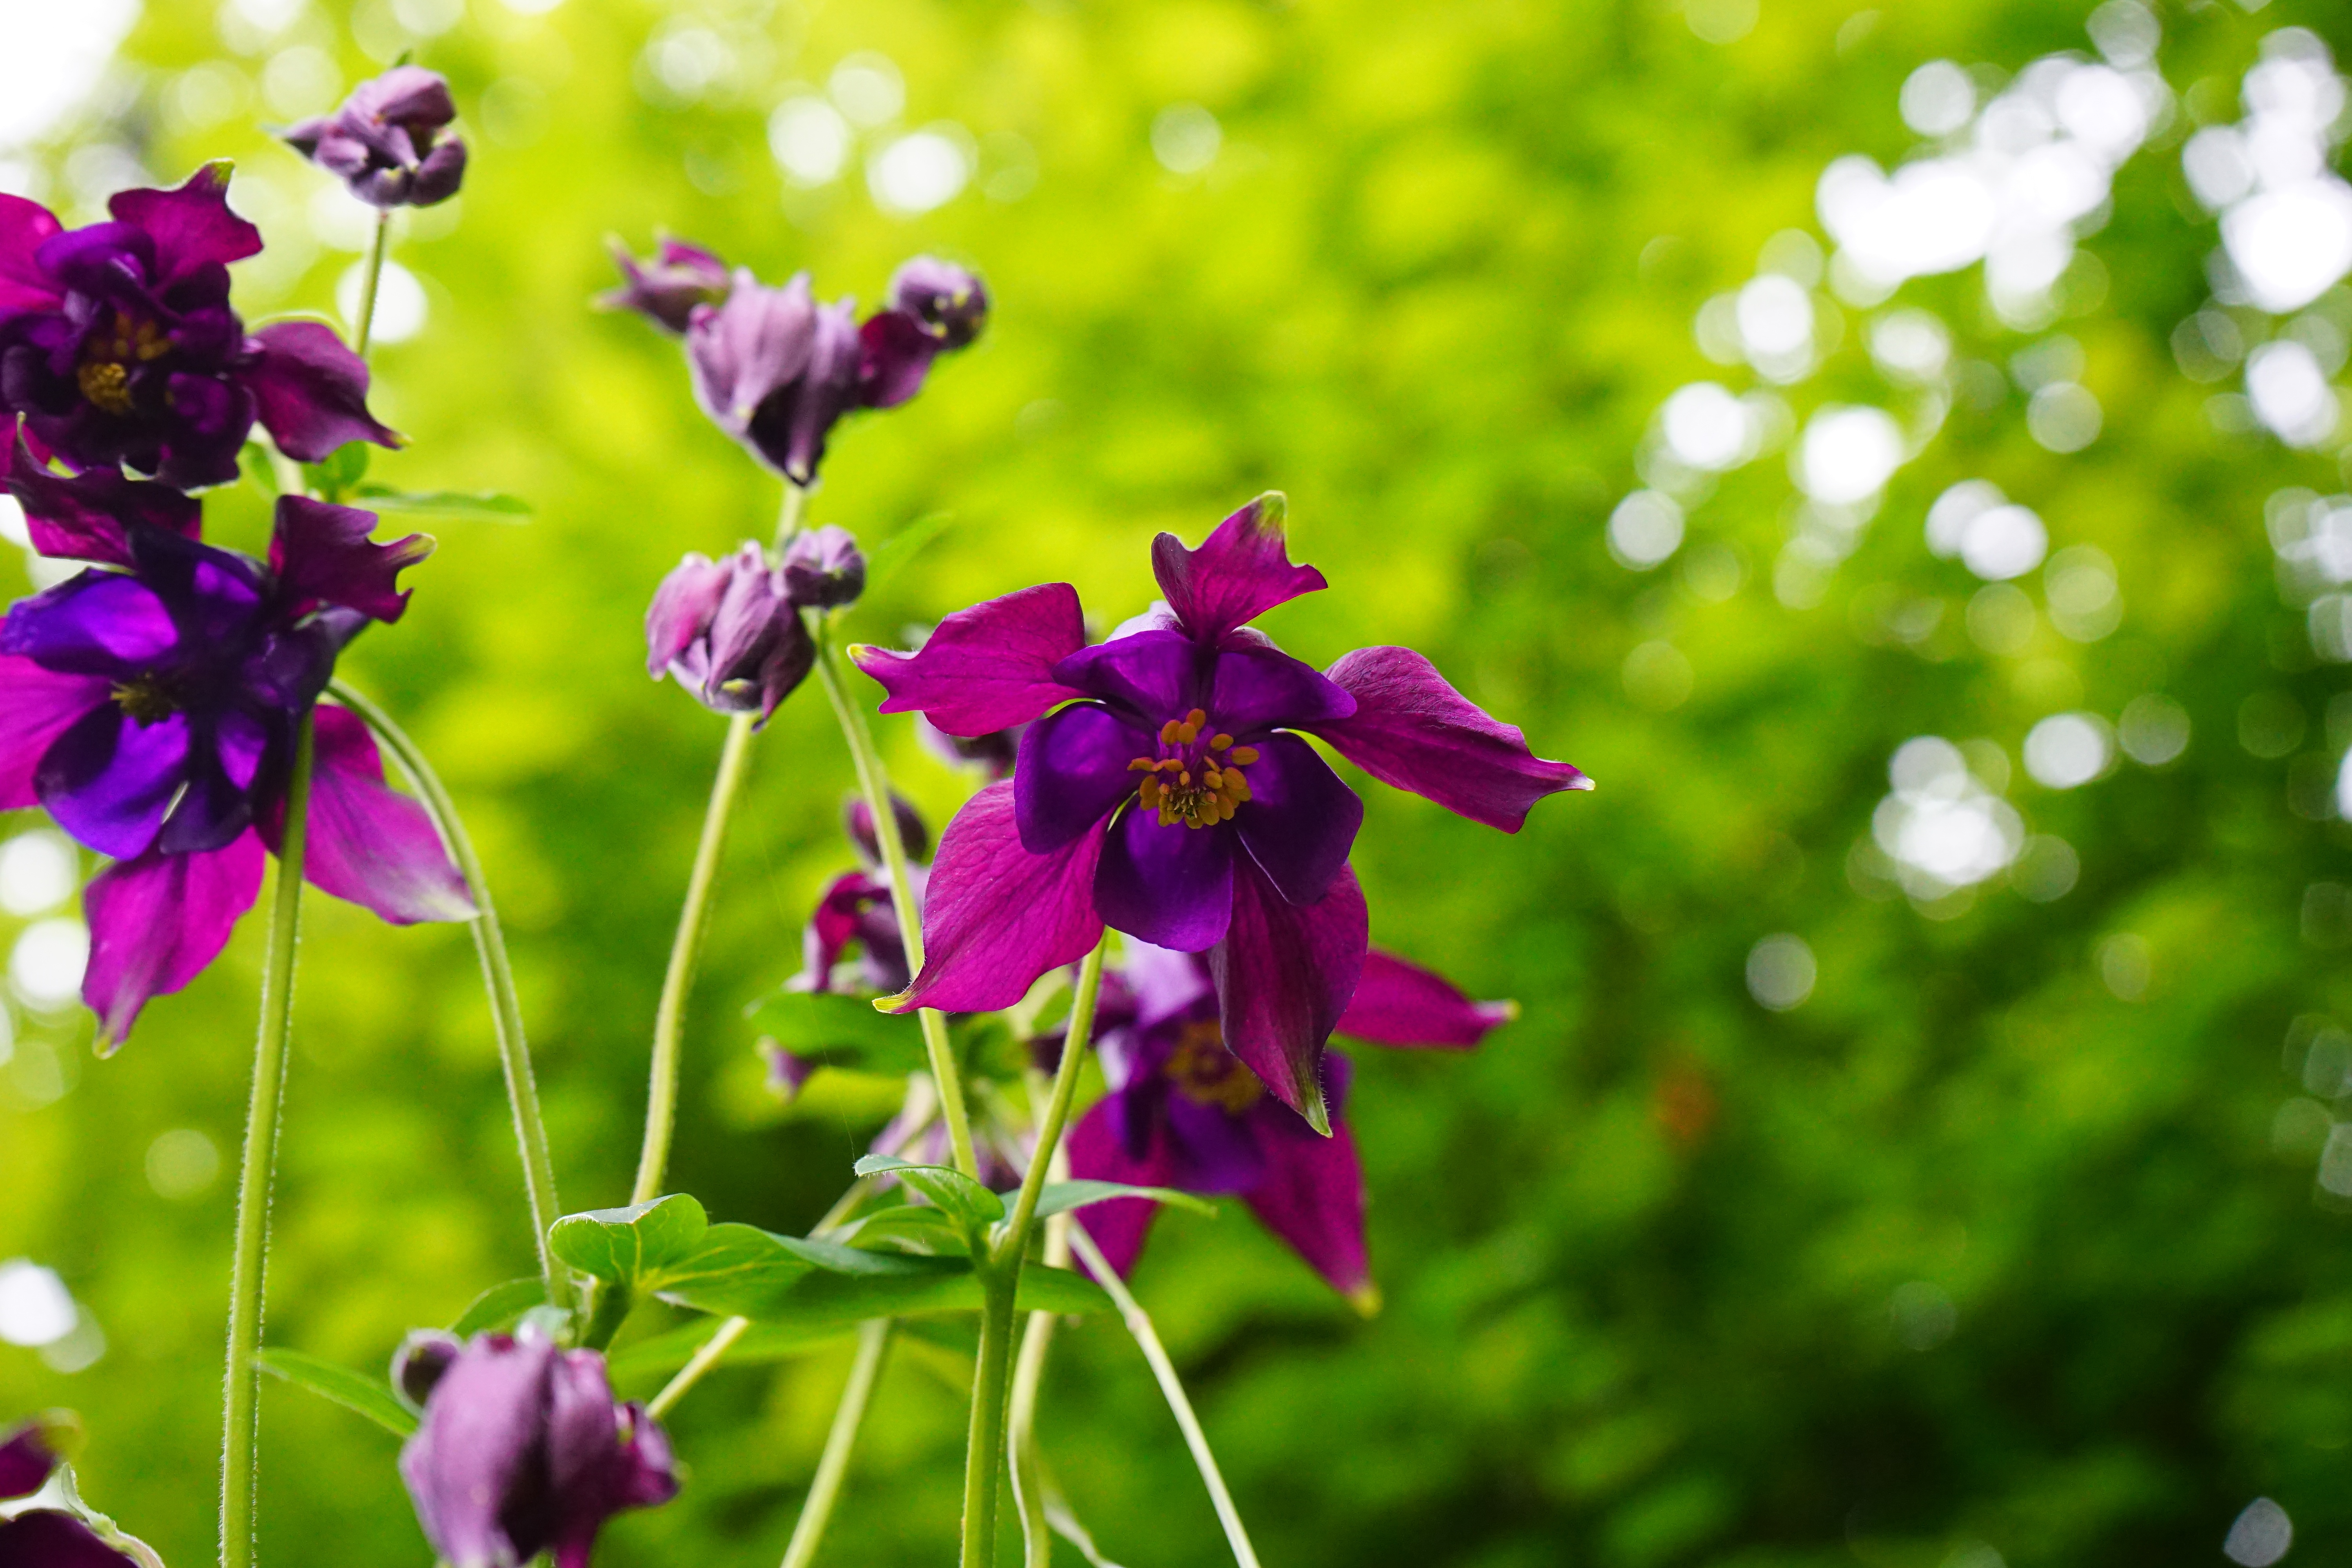
nature, blossom, plant, meadow, flower, bloom, botany, flora, wildflower, violet, columbine, macro photography, garden plant, flowering plant, blue violet, poisonous plant, hahnenfu gew chs, dark purple, ranunculaceae, common akelei, common columbine, aquilegia vulgaris, annual plant, land plant